Answer in natural language. How many Doorways are visible in the scene? Choose between the following options: 3, 2, 0, 2 or 4
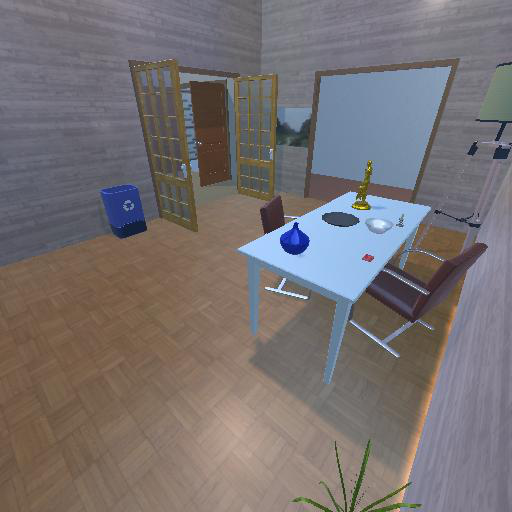
<answer>2</answer>